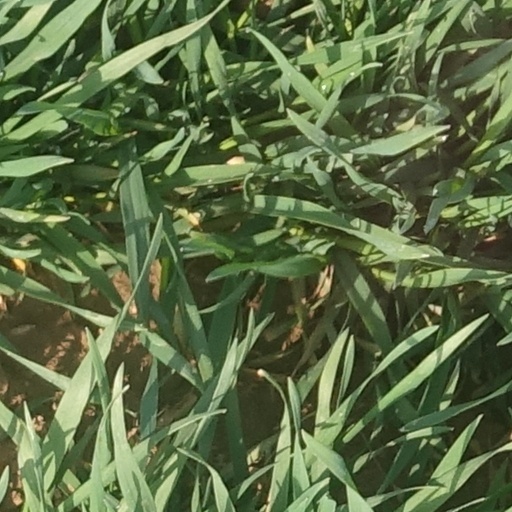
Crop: wheat